Matthias Bertsch

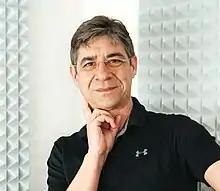
Matthias A. Bertsch, 2021

Matthias Bertsch (born 1966 in Lichtenau) is a German-born Austrian musicologist, musician and professor at the University of Music and Performing Arts in Vienna. He is the President of the Austrian Society for Music and Medicine (Musicians Health Care).